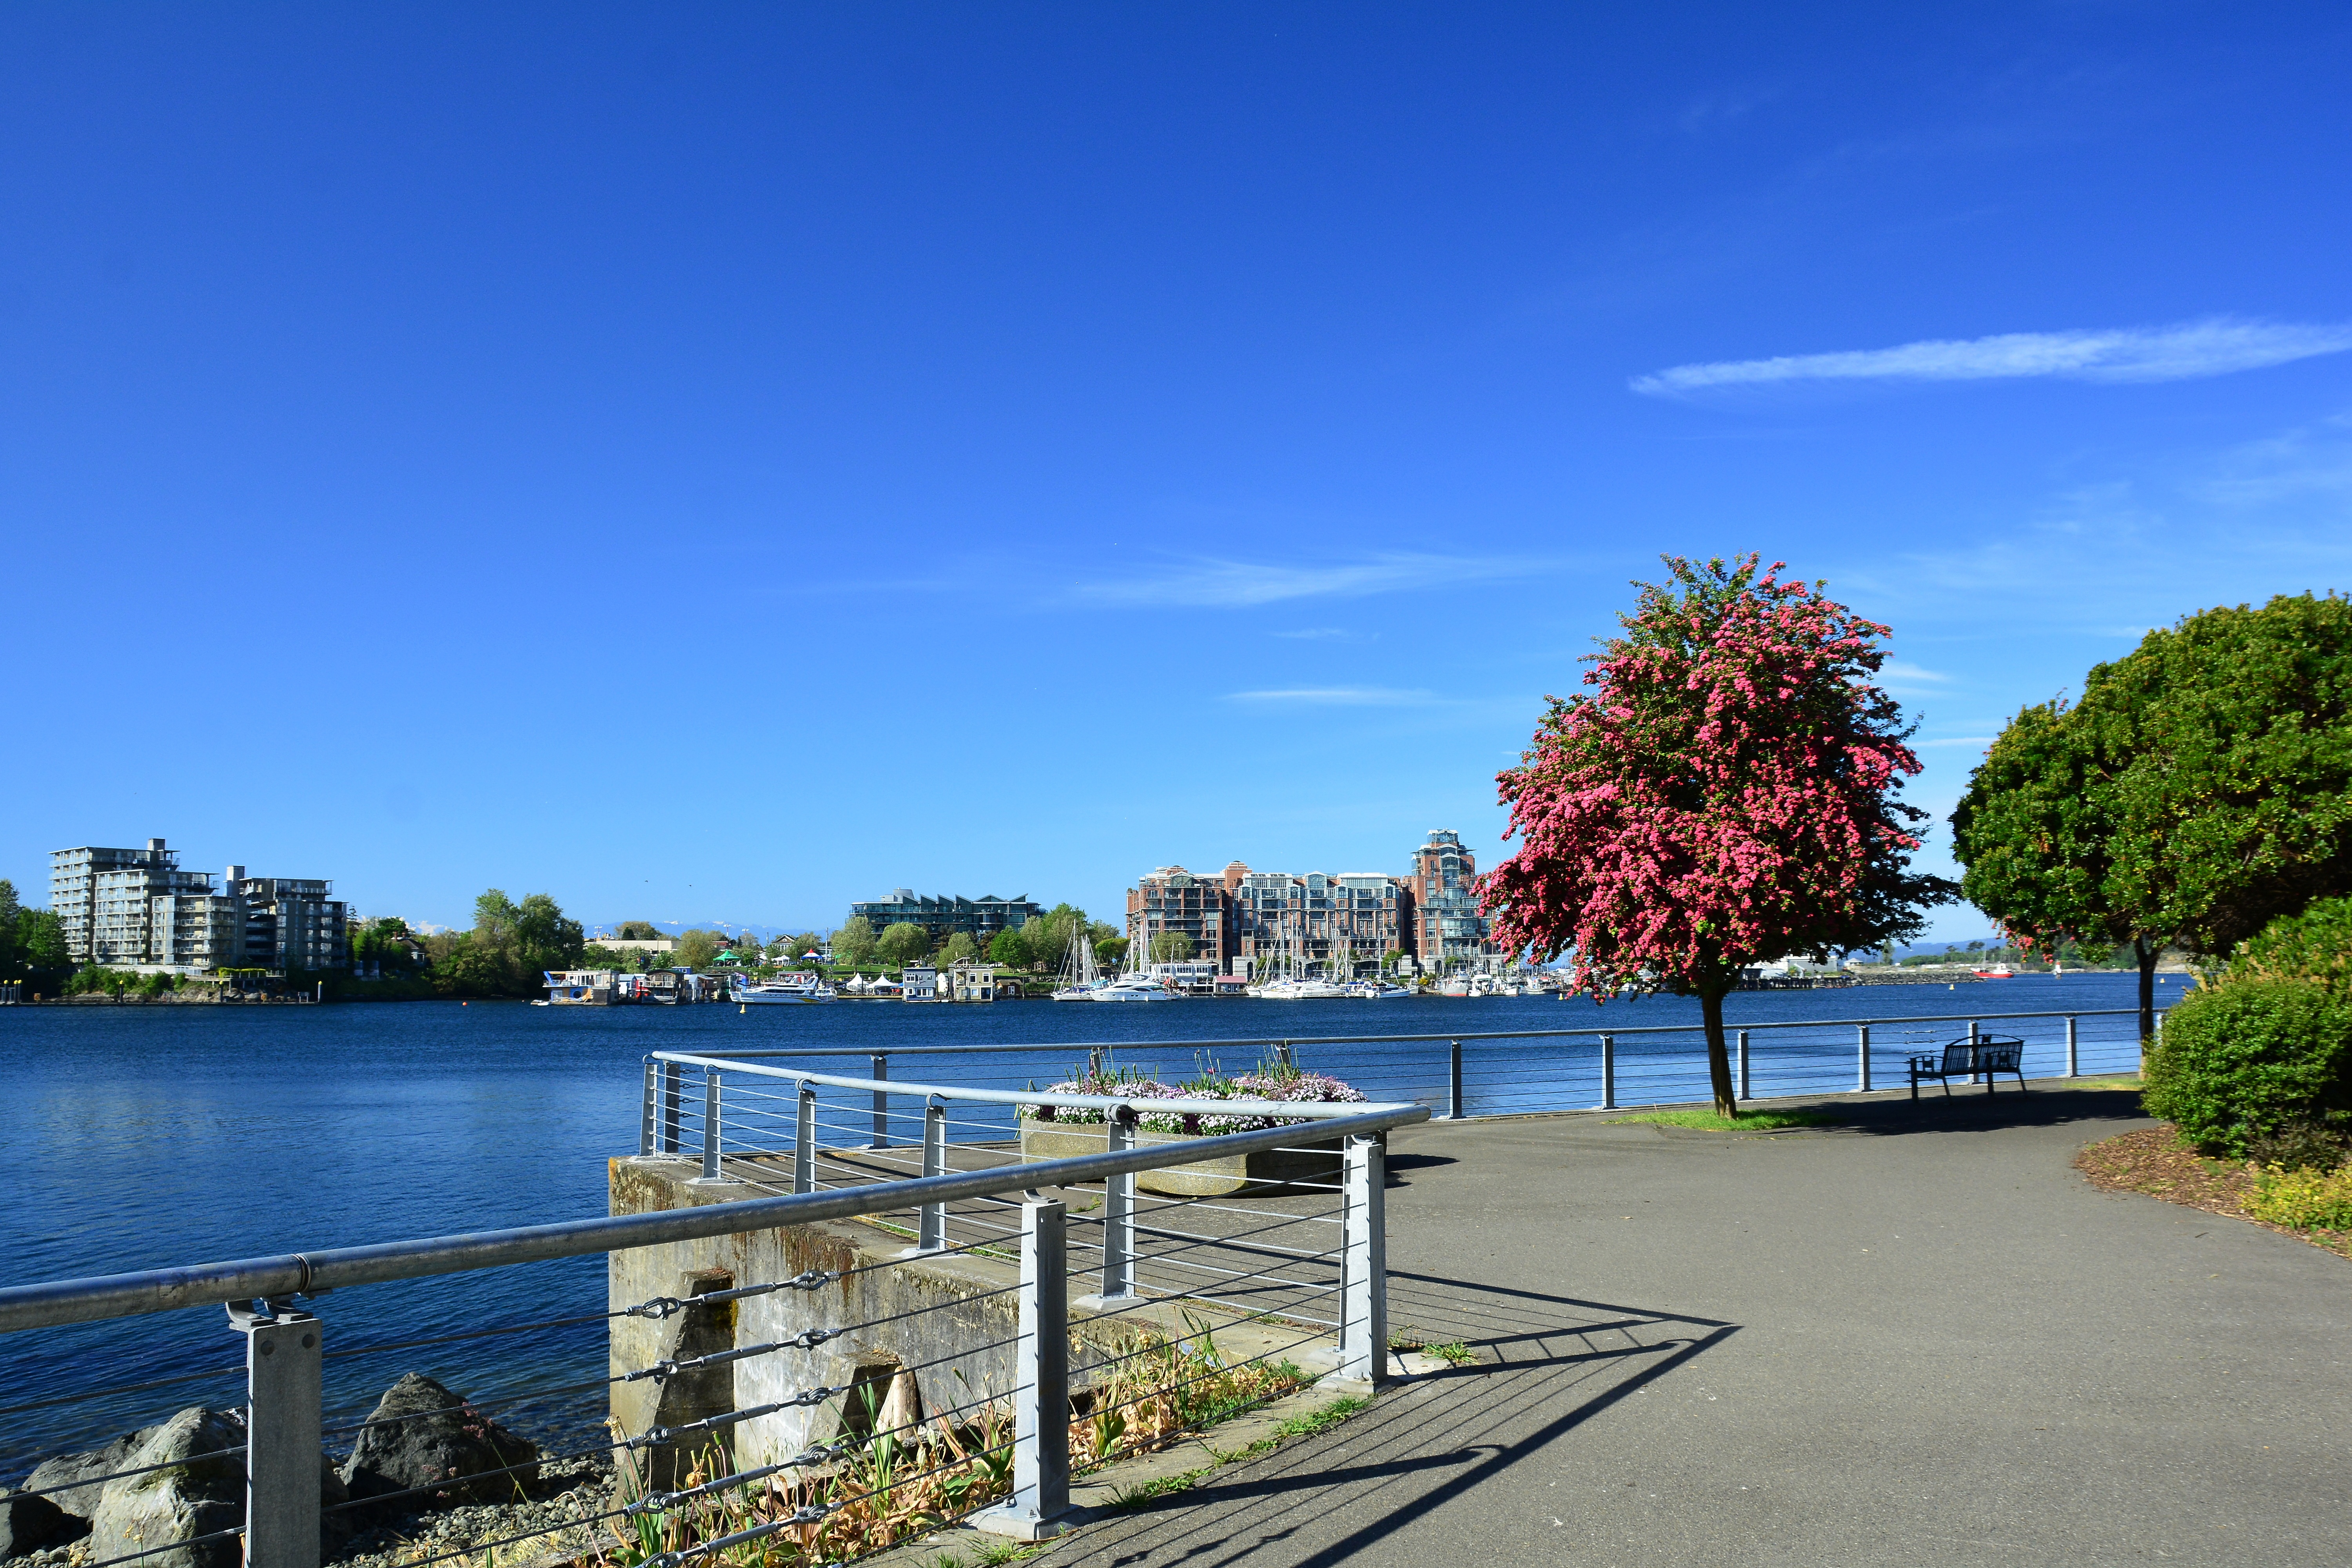
beach, sea, coast, tree, water, path, pedestrian, walking, trail, urban, walkway, vacation, bay, canada, british, victoria, estate, bc, footpath, columbia, songhees